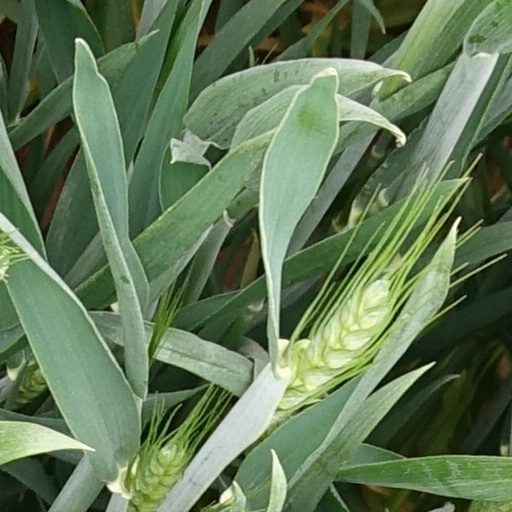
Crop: wheat